Sky position (RA, Dec in degrees): 213.492, 1.947
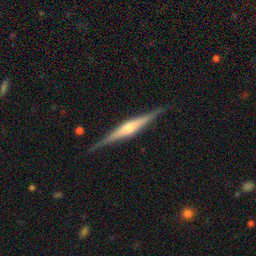
Galaxy morphology: Edge-on Galaxies with Bulge